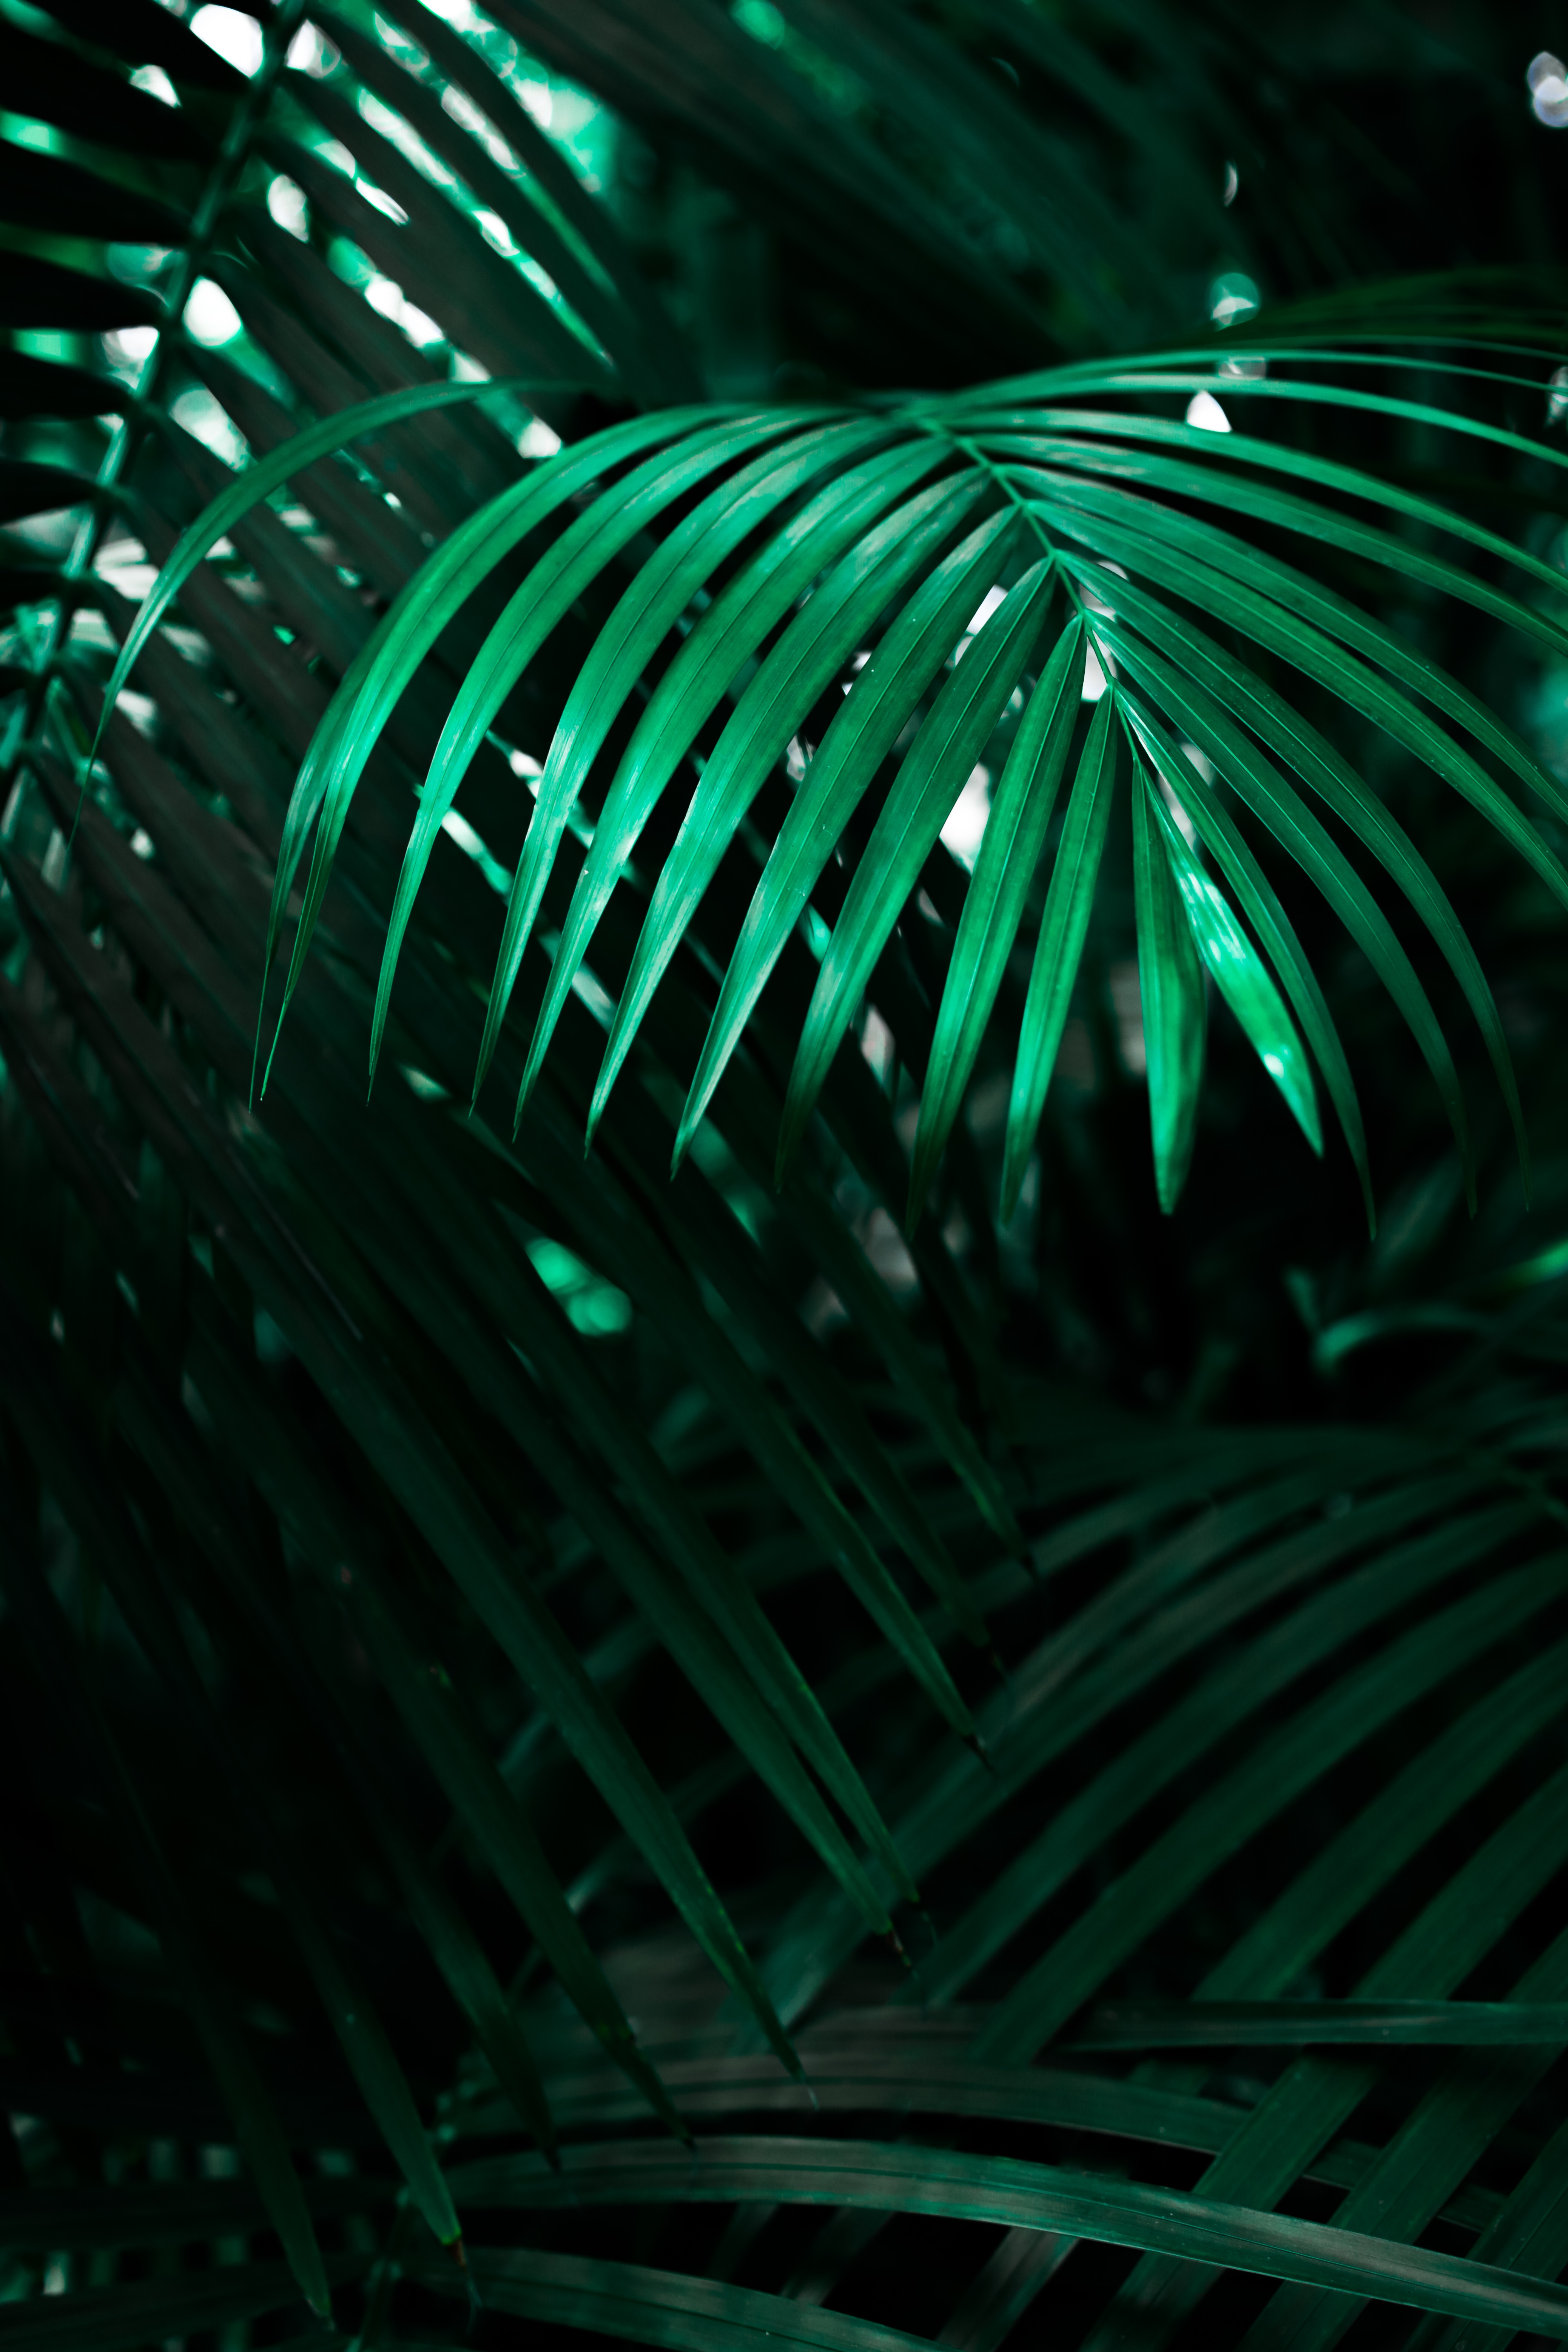
light, palm tree, leaf, line, green, darkness, computer wallpaper, arecales